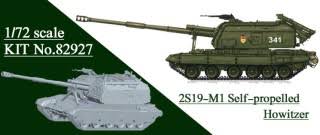
Label: 2S19_MSTA